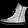
Label: Ankle boot